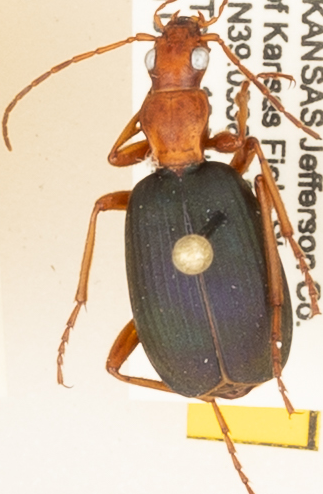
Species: Brachinus alternans
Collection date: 2019-07-10
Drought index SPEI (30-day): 0.976
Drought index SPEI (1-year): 1.416
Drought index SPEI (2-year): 0.71